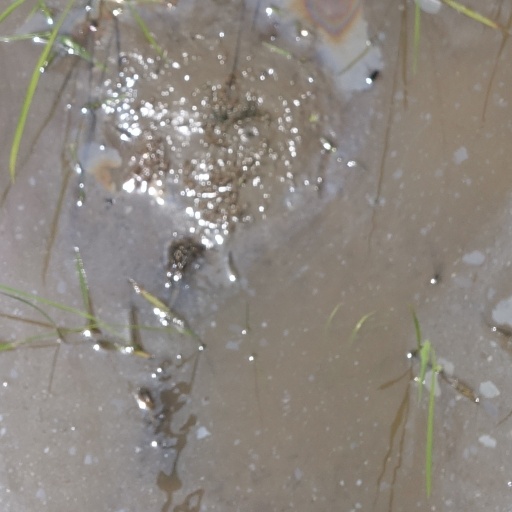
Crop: rice